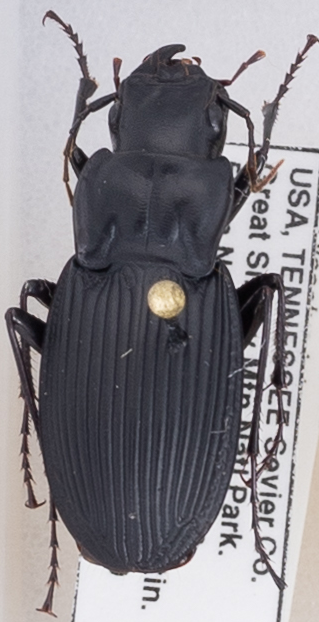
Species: Dicaelus teter
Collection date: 2019-04-30
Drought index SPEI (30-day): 1.13
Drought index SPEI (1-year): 2.09
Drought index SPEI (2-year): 2.09